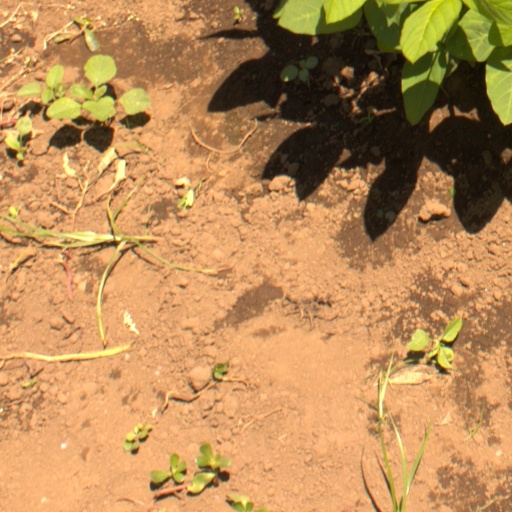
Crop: soybean